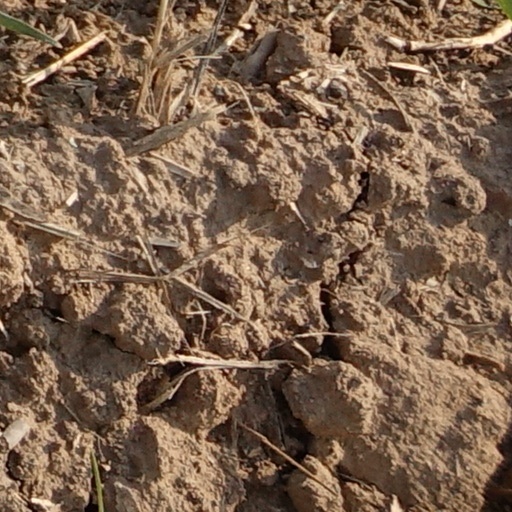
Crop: wheat